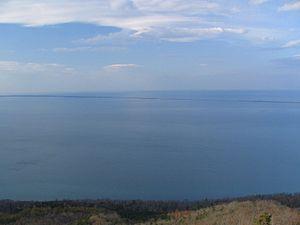
Le lac Saroma, également connu sous le nom de lagon Saroma, est un ensemble d'eau saumâtre situé à Saroma, Kitami et Yūbetsu, à Hokkaidō, au Japon. Il fait partie du parc quasi national d'Abashiri. Par sa superficie, ce lac est le troisième plus grand du Japon et le premier d'Hokkaidō.